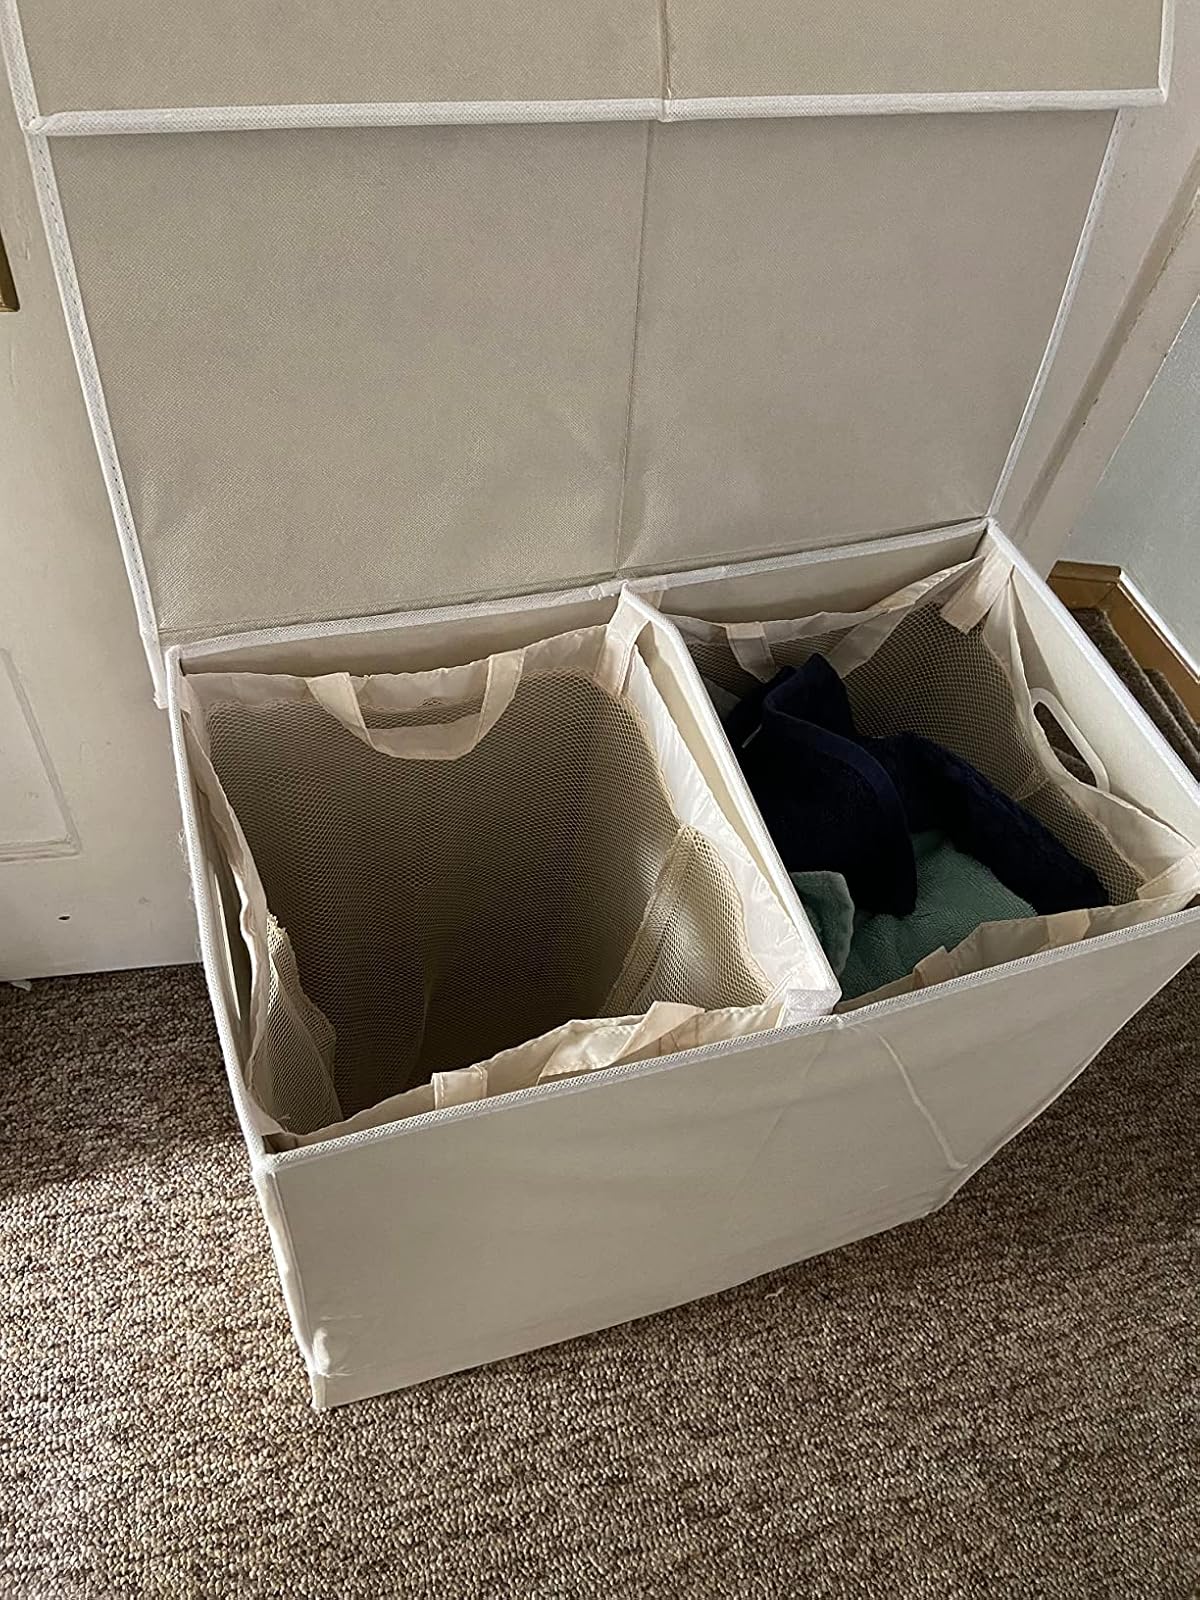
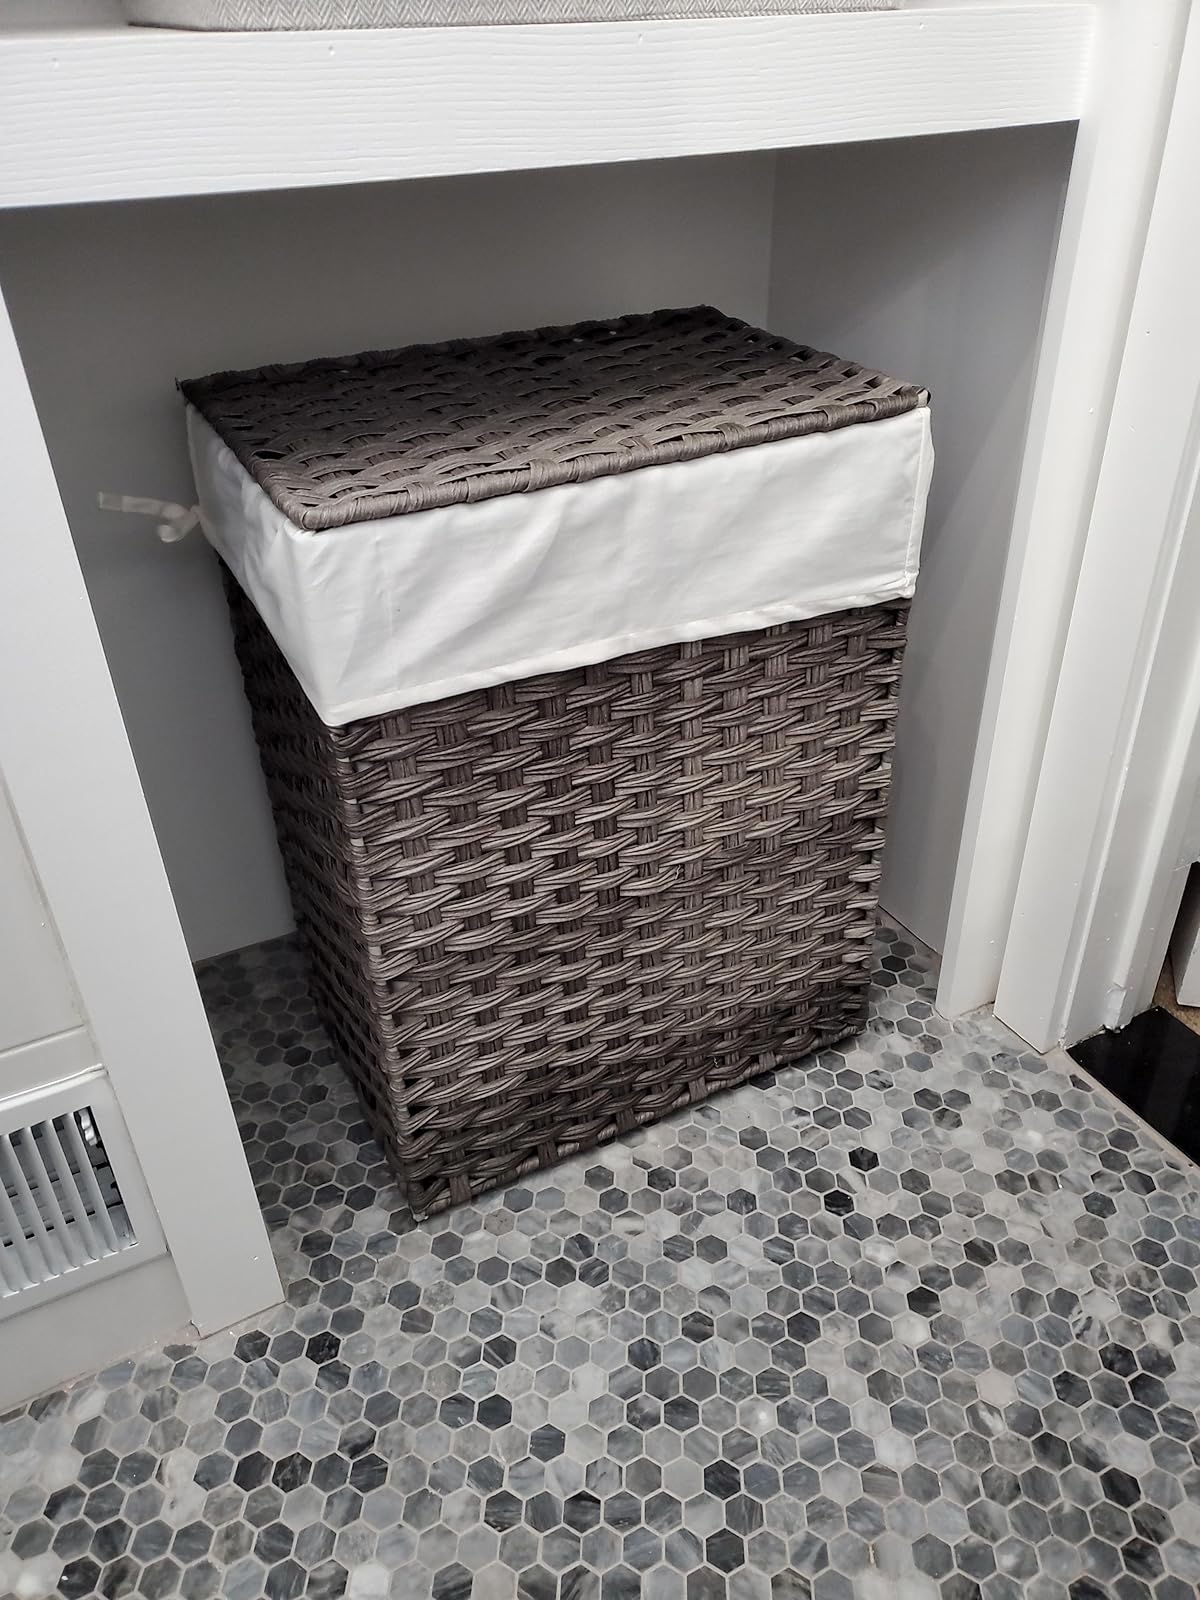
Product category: items_hamper
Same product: no